Stanley Dunbar Embick

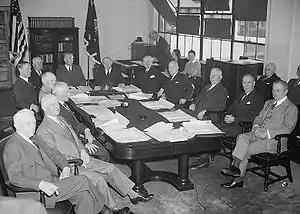
Army and corps area commanders meet with Secretary of War and Chief of Staff in Washington, D.C., Dec. 1, 1939 to plan intensive training of the army for the next six months. Lieutenant General Stanley D. Embick, commanding both the Fourth Corps Area and the Third Army, is sat fifth on the left.

In 1932 Embick was appointed commander of harbor defenses in the Philippines as a brigadier general, where he was responsible for constructing Corregidor's Malinta Tunnel, which was used as a bomb-proof storage and personnel bunker and hospital during World War II, and is now the venue for a historical audio-visual presentation about the war.